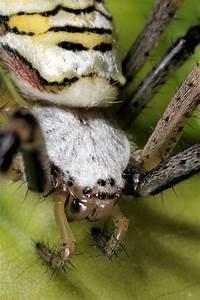
spider